Health in South Korea

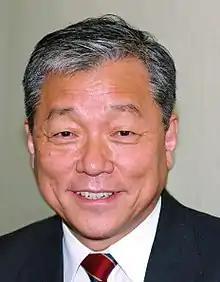
Lee Jong-wook, former director-general of the World Health Organization, who dedicated his work to combating tuberculosis and HIV/AIDS, along with eradicating polio

The cancer treatment in South Korea is regarded to be one of the best in the world with South Korea also having the highest cancer survival rate. Liver cancer is the second leading cause of cancer related deaths in South Korea, as well as the sixth most prevalent type of cancer in South Korea. In addition, South Korea has a rather similar level of incidence when it comes to liver cancer patients. In a study in 2014, out of the 16,178 cases of people with liver cancer, 12,058 were men and 4,120 were women, this brings the male to female ratio to 2.9:1. The most common ages where primary liver cancer cases were diagnosed was found to be between the ages 50–59 years (27.3%), subsequently the ages between 60-69 (25.2%) also had high levels of liver cancer patients. As for women who had liver cancer, they generally diagnosed the illness at a much higher age range when compared to male counterparts. Furthermore, lung cancer is responsible for the most deaths in South Korea. However, there have been attempts to minimize the smoking trends in South Korea and yet the rate of lung cancer patients is still increasing, this can be attributed to the aging population of South Korea and the incidence of lung cancer in never-smokers. It was found that in 2012, the rate of lung cancer cases for every 100,000 residents was 43.9, and the survival rate increased to 21.9% from the years 2008 to 2012. In South Korea the number of cancer survivors has increased gradually in addition to a higher percentage of individuals who have been diagnosed with cancer. The percentage of cancer cases has increased by 3.4% per year while the percentage of mortality has decreased by 2.7% per year. Depression is a common variable observed amongst long-term survivors as they are considered higher-risk for dealing with such health condition which can result in suicide if not taken seriously.